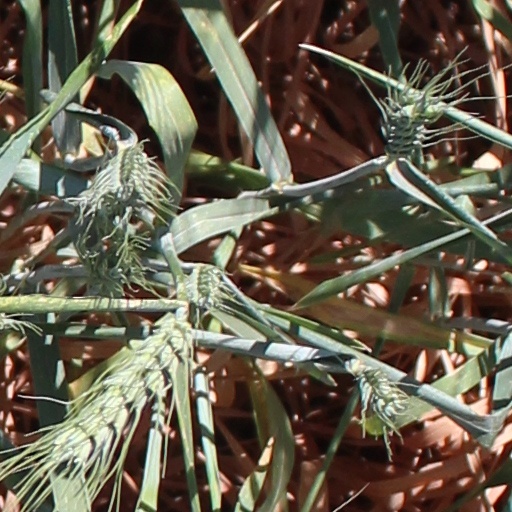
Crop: wheat